For You (Mariette song)

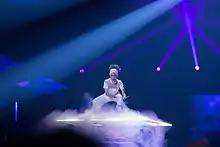
Mariette performing For You during Melodifestivalen 2018

"For You" is a song recorded by Swedish singer Mariette. The song was released as a digital download in February 2018. It took part in Melodifestivalen 2018, where it qualified to the final from the fourth semi-final, finishing in 5th place overall. The song is written by Jörgen Elofsson and peaked at number 13 on the Swedish single chart.